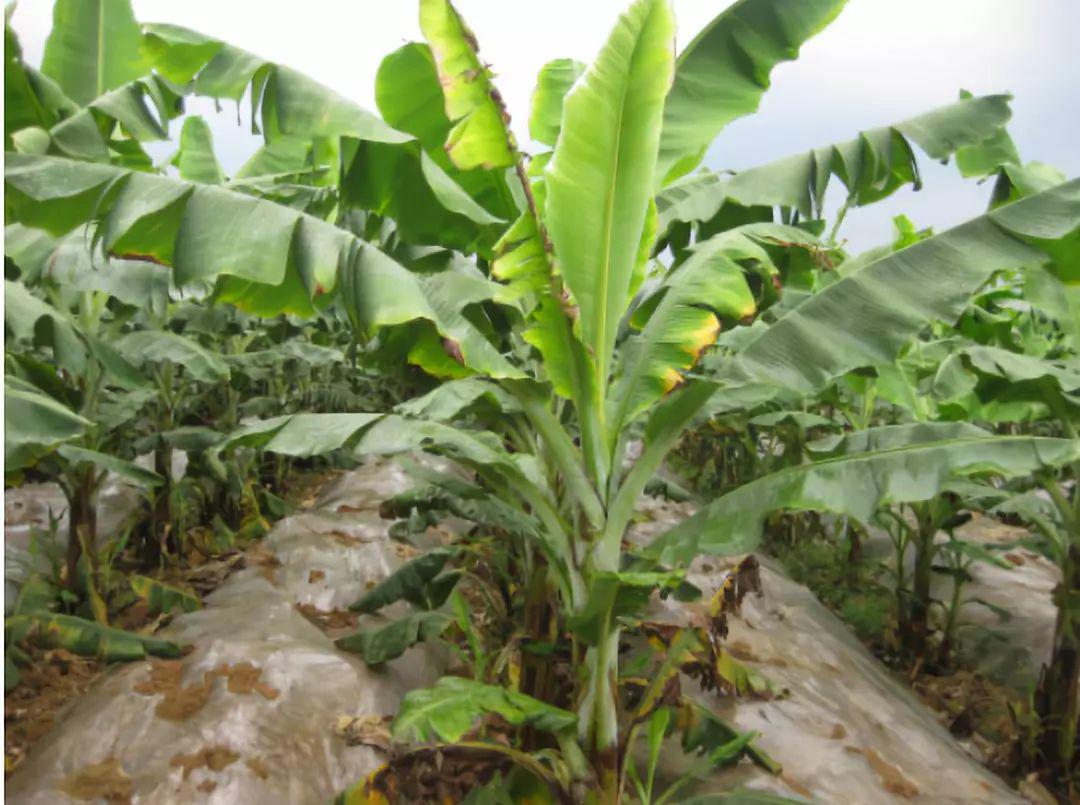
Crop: unknown
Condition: banana_banana_bunchy_top